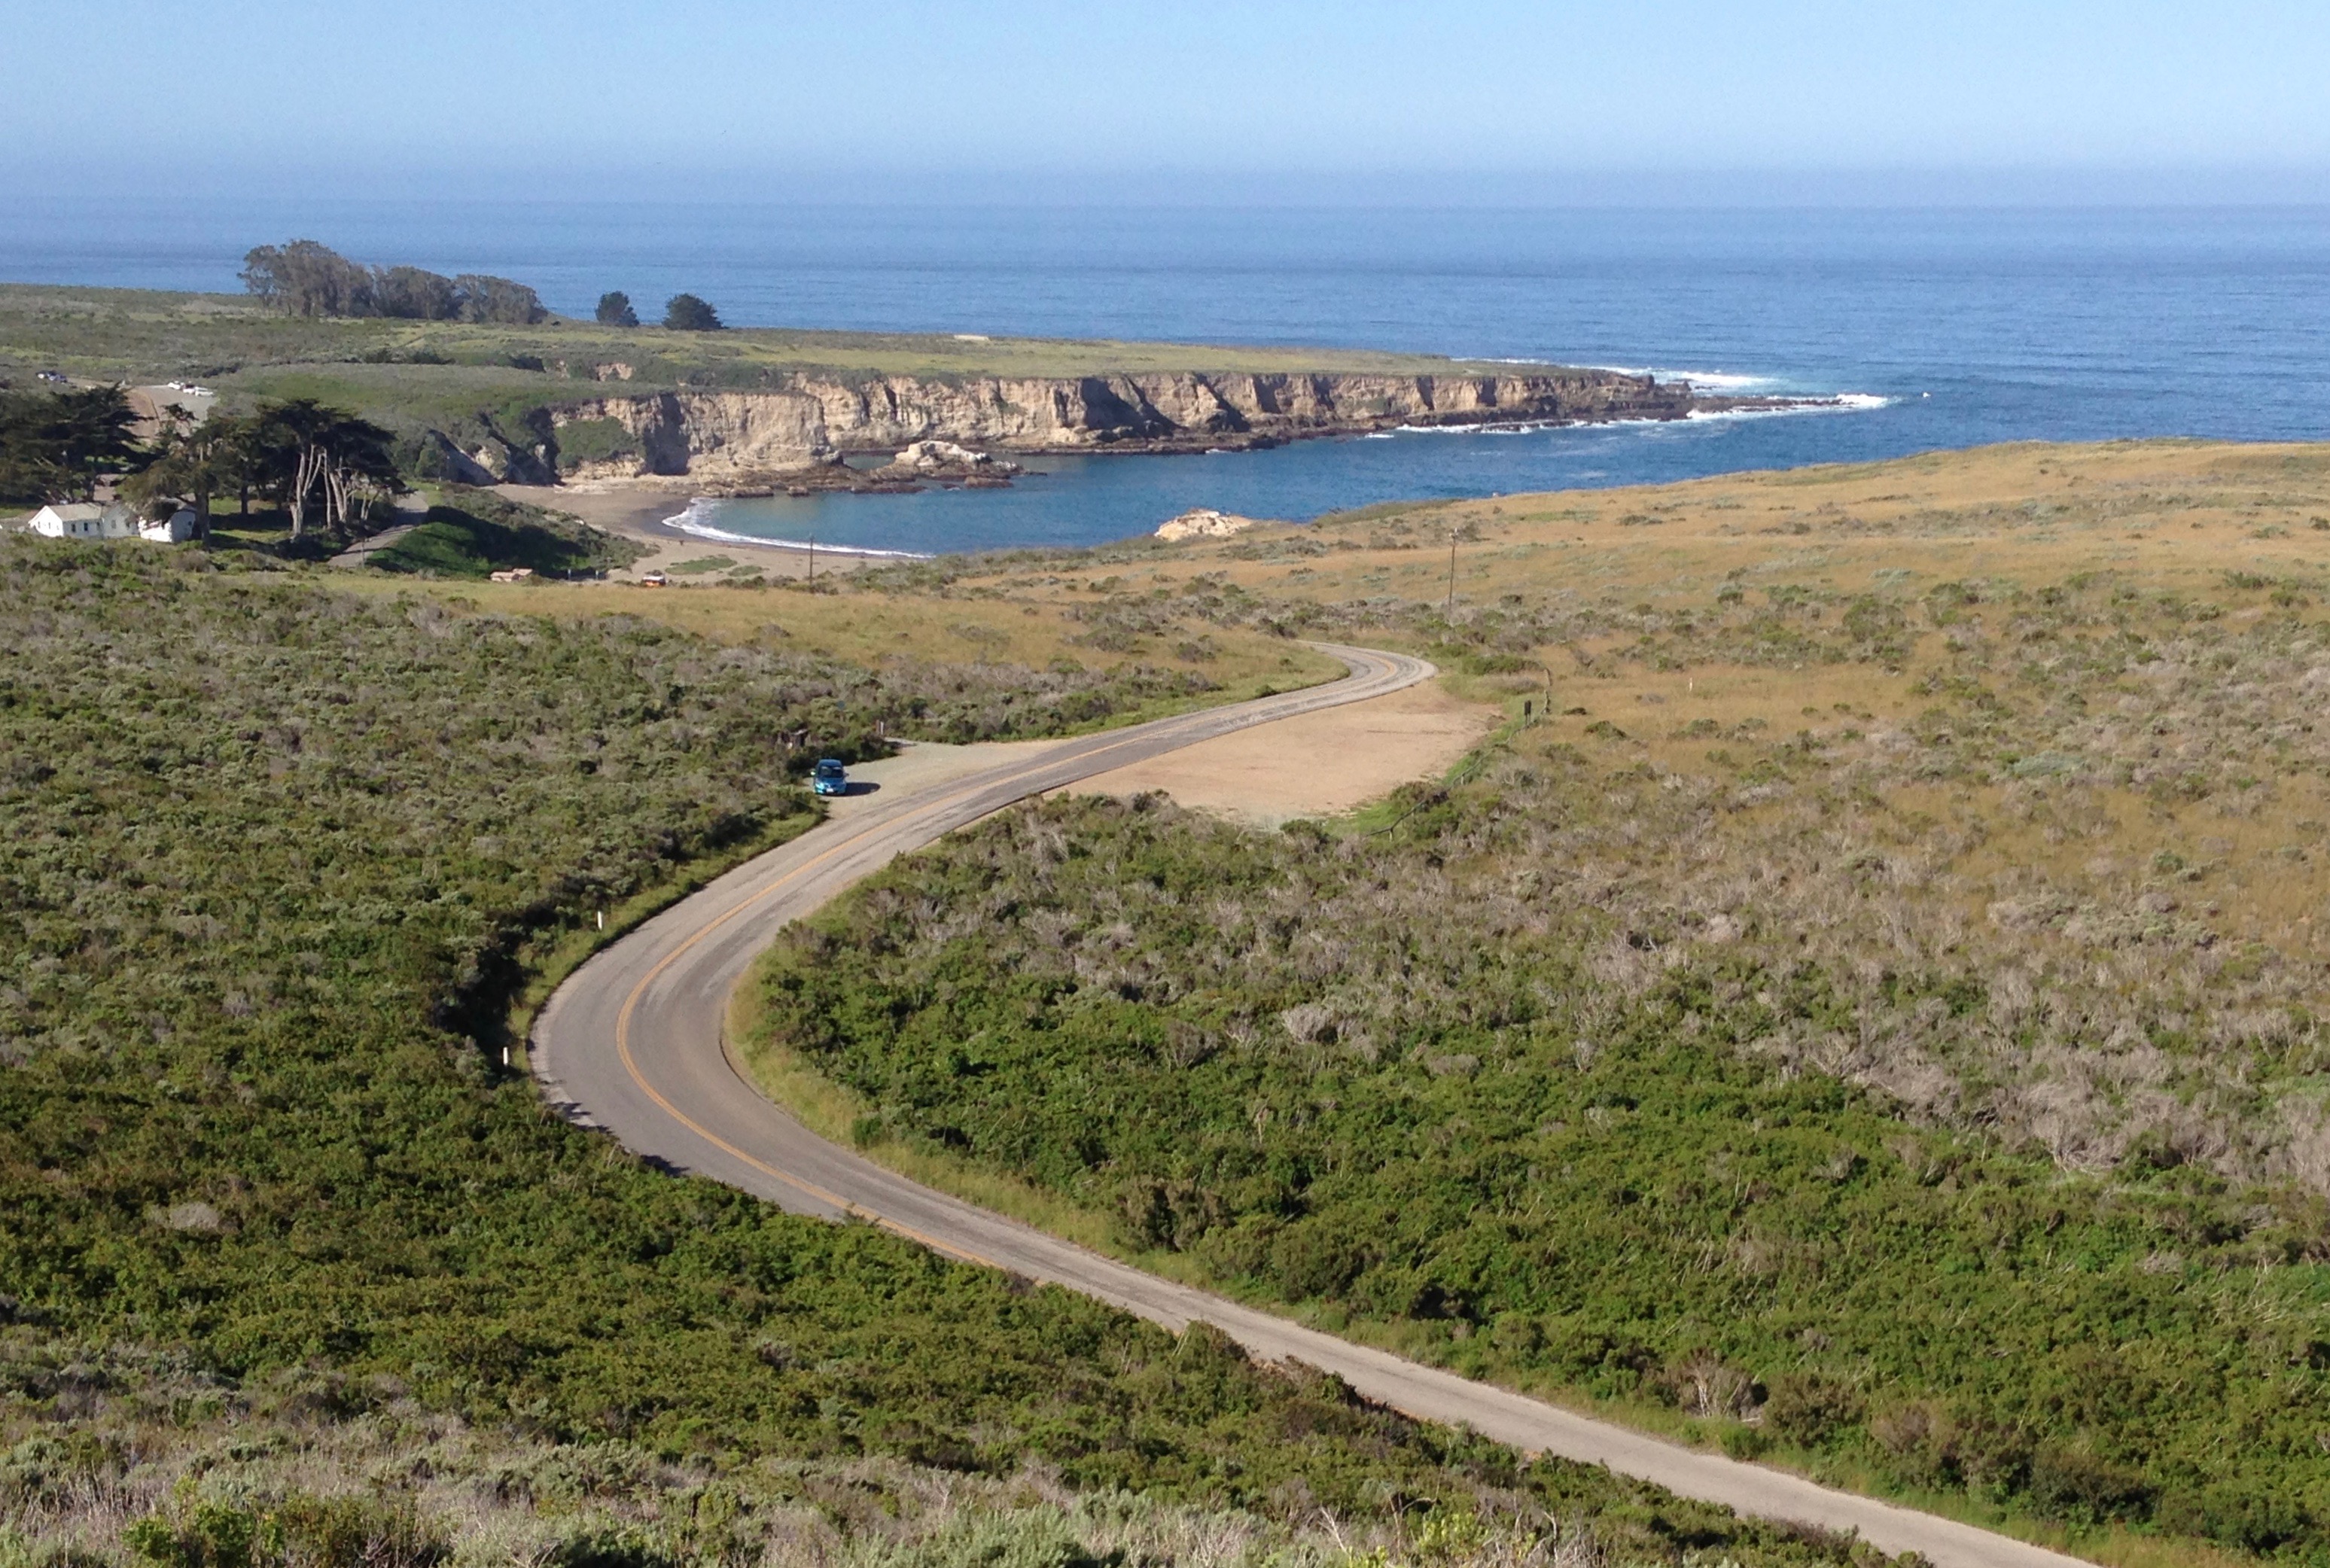
sea, coast, shore, bay, reservoir, terrain, wetland, habitat, ecosystem, californiastateparks, califcentralcoast, montanadeorostatepark, spoonerscove, hazardtrail, estuary, cape, aerial photography